Schneider Trophy

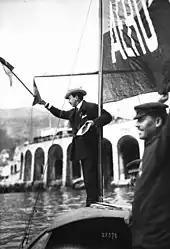
Jacques Schneider (1913)

The first competition was held on 16 April 1913, at Monaco, consisting of six laps, distance in total. It was won by Maurice Prévost, piloting a French Deperdussin Monocoque (Coupe Schneider) at an average speed of . Although Prévost had averaged a faster flying speed, he lost 50 minutes when he landed prematurely after losing count of the laps completed. All four entrants were flying French-made aircraft; two withdrew before completing the race. The British won in 1914 with a Sopwith Tabloid flown by Howard Pixton at ; the 1914 race was contested by three nations: France, the United Kingdom, and Switzerland. The United States and Germany failed to qualify. From 1915 to 1918, competition was suspended for the duration of World War I.